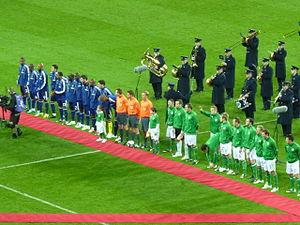
Cet article relate le parcours de l’équipe de France de football lors de la Coupe du monde de football 2010 organisée en Afrique du Sud du 11 juin au 22 juin 2010. Il est marqué par une élimination au premier tour après un nul et deux défaites, et par un scandale qui marque durablement l'histoire du football français, connu sous le nom de Fiasco de Knysna.
Le match France-République d'Irlande, match de barrage pour la qualification à la Coupe du monde de football 2010, s’est déroulé le 18 novembre 2009 à Saint-Denis au stade de France. Il a vu s’opposer l'équipe de France de football et l’équipe de la République d'Irlande de football. Il s’agit du match retour des barrages joués au terme des matchs éliminatoires permettant de se qualifier pour la coupe du monde. Le match aller s’était soldé par la victoire, à Dublin, de l’équipe de France sur le score de 1 but à 0. Le match a rassemblé plus de 11,7 millions de personnes à la télévision.